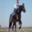
Label: horse